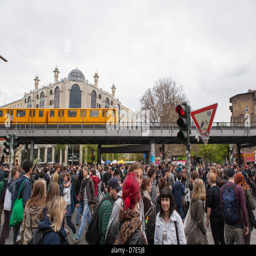
young people celebrating labor day at the first of may